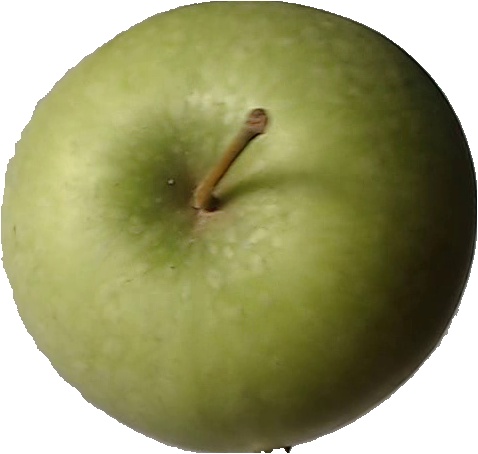
Label: apple_granny_smith_1